Wheelchair lift

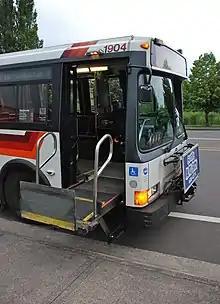
A wheelchair lift in the front door of a TriMet bus in Portland, Oregon, in 2010

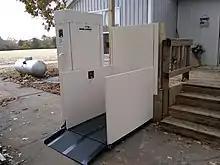
Residential wheelchair lift installed against raised deck

A wheelchair lift, also known as a platform lift, or vertical platform lift, is a fully powered device designed to raise a wheelchair and its occupant in order to overcome a step or similar vertical barrier.